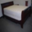
Label: bed